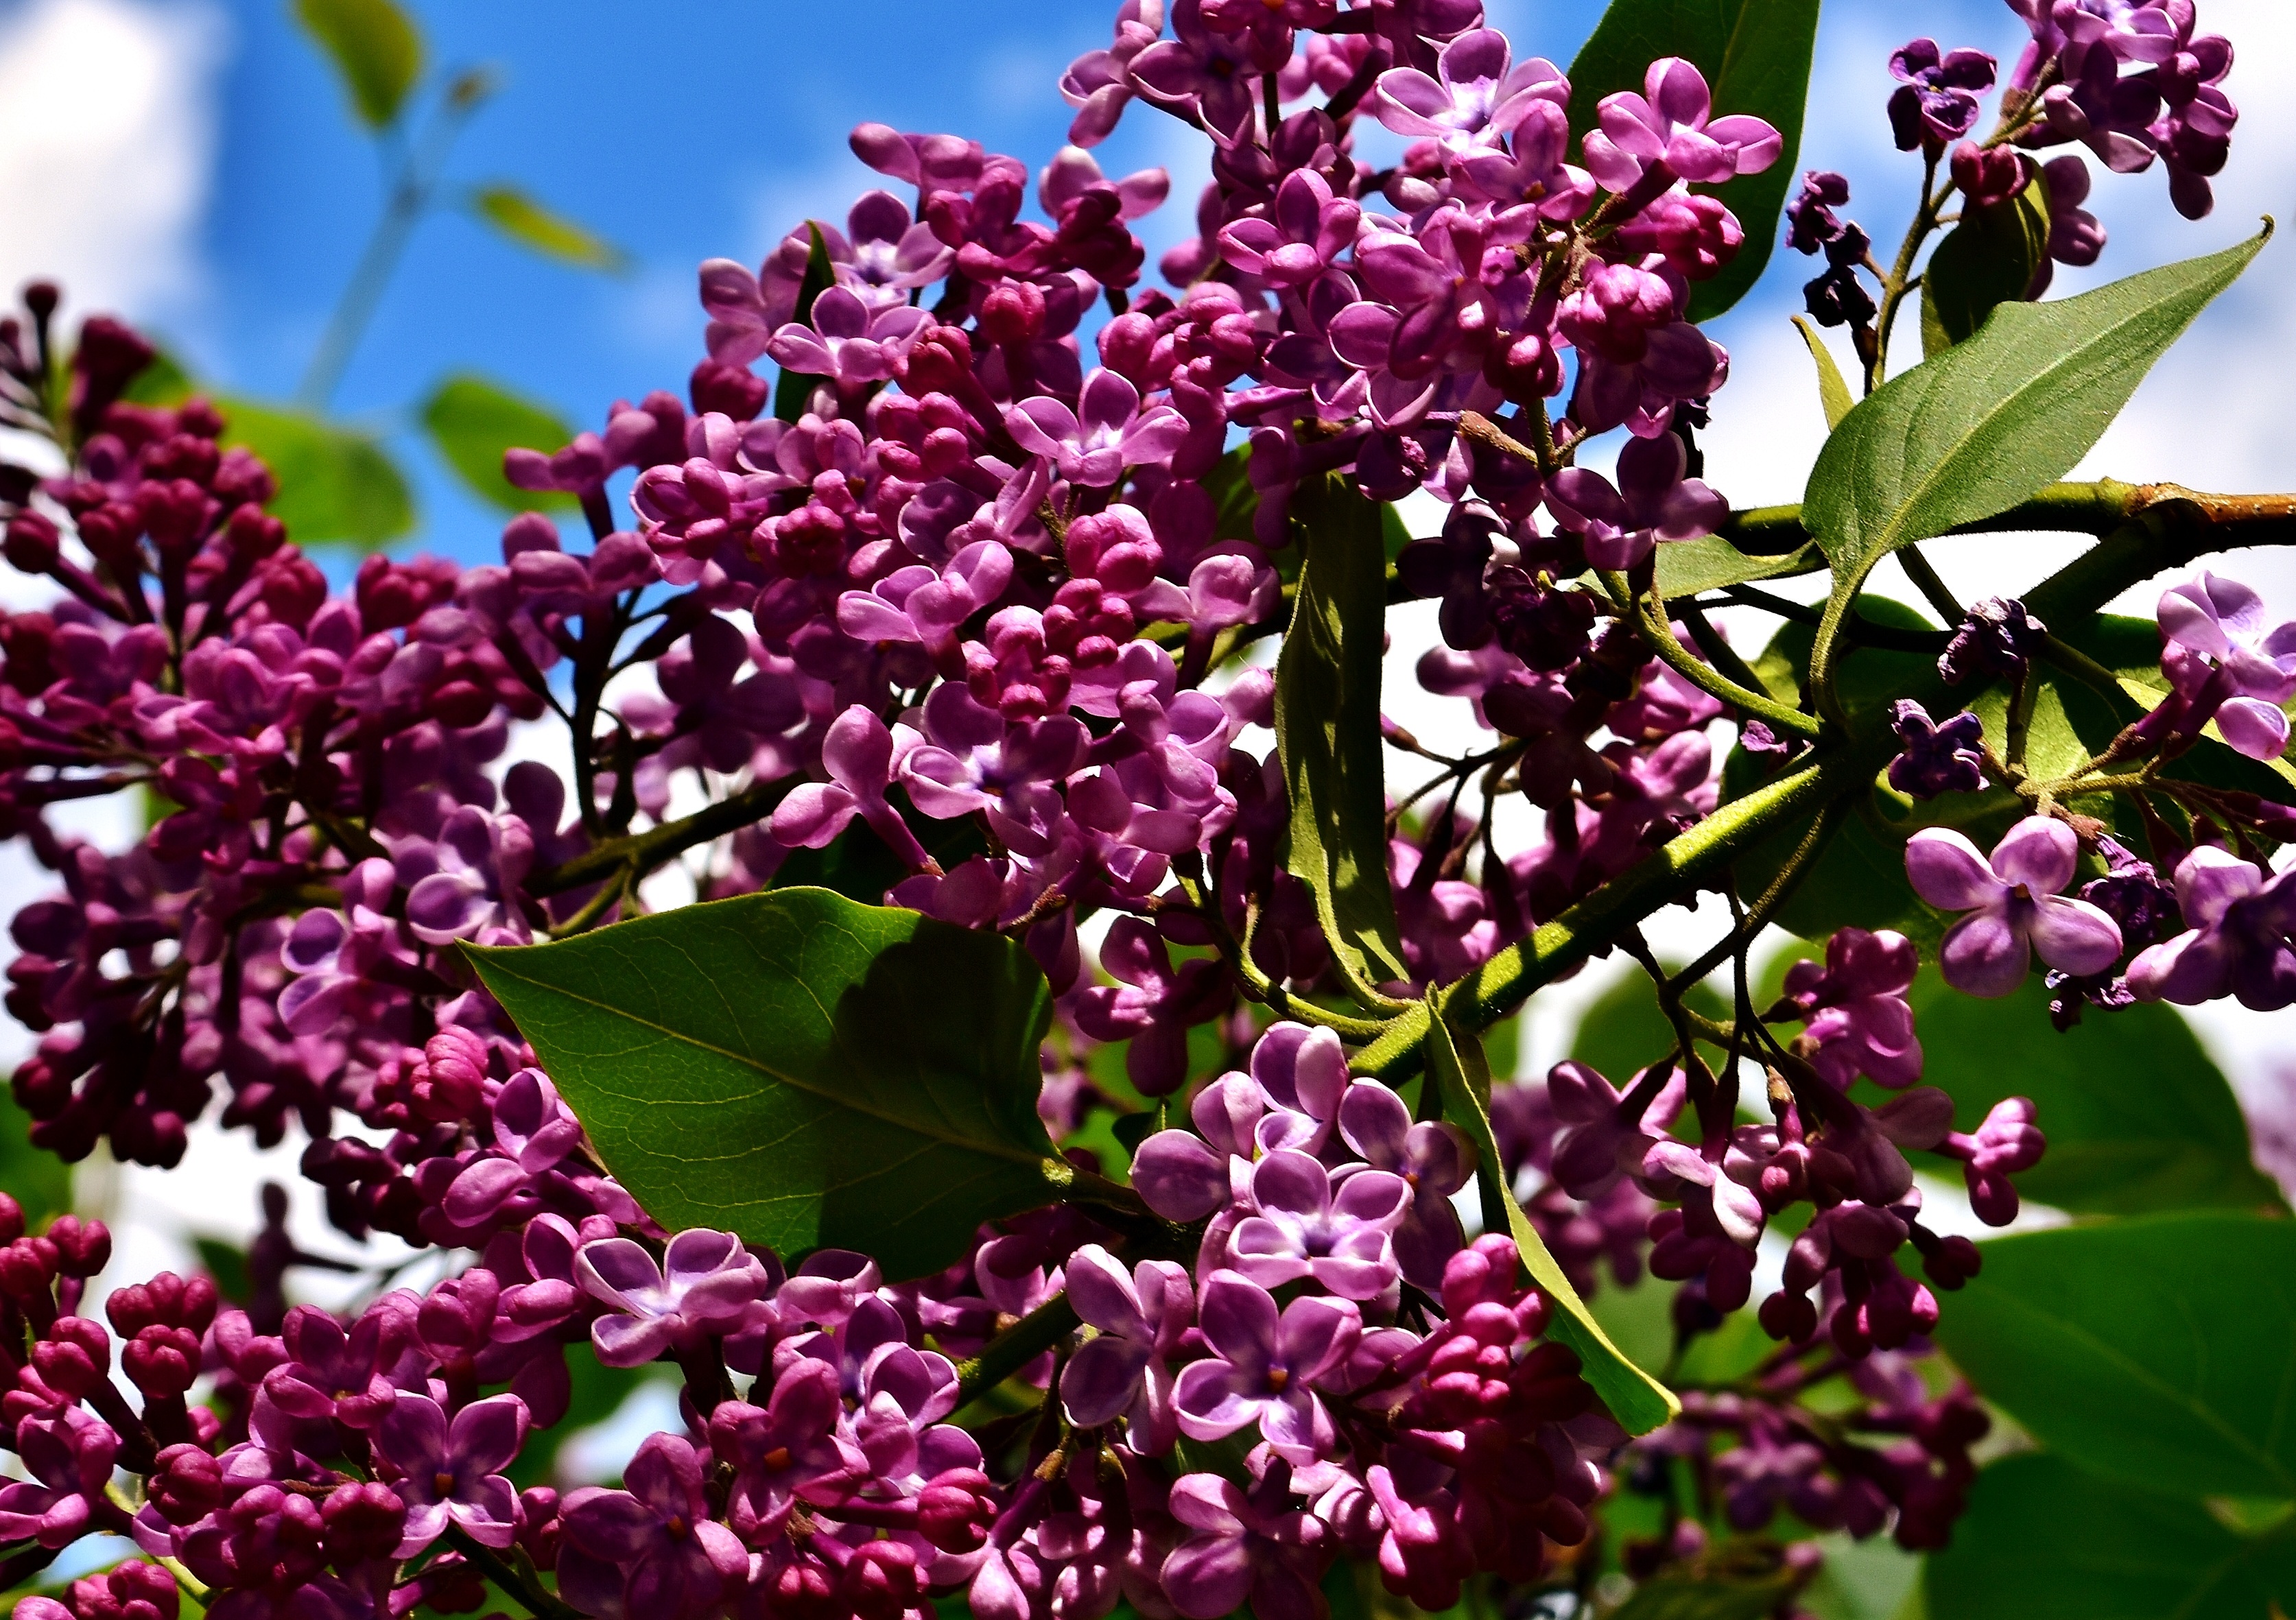
nature, branch, blossom, plant, leaf, flower, purple, petal, bloom, bush, produce, macro, botany, garden, flora, wildflower, shrub, violet, lilac, ornamental shrub, ornamental plant, lilac flower, flowering plant, lilac branch, intense color, oleaceae, land plant